Carl Samuelson

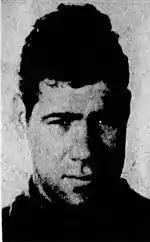
Carl Samuelson, 1946

Carl Clinton Samuelson (April 11, 1923 – August 17, 1995) was an American football player who played at the defensive tackle and tackle positions. He played college football at Nebraska in 1946 and 1947 and professional football for the Pittsburgh Steelers from 1947 to 1951.